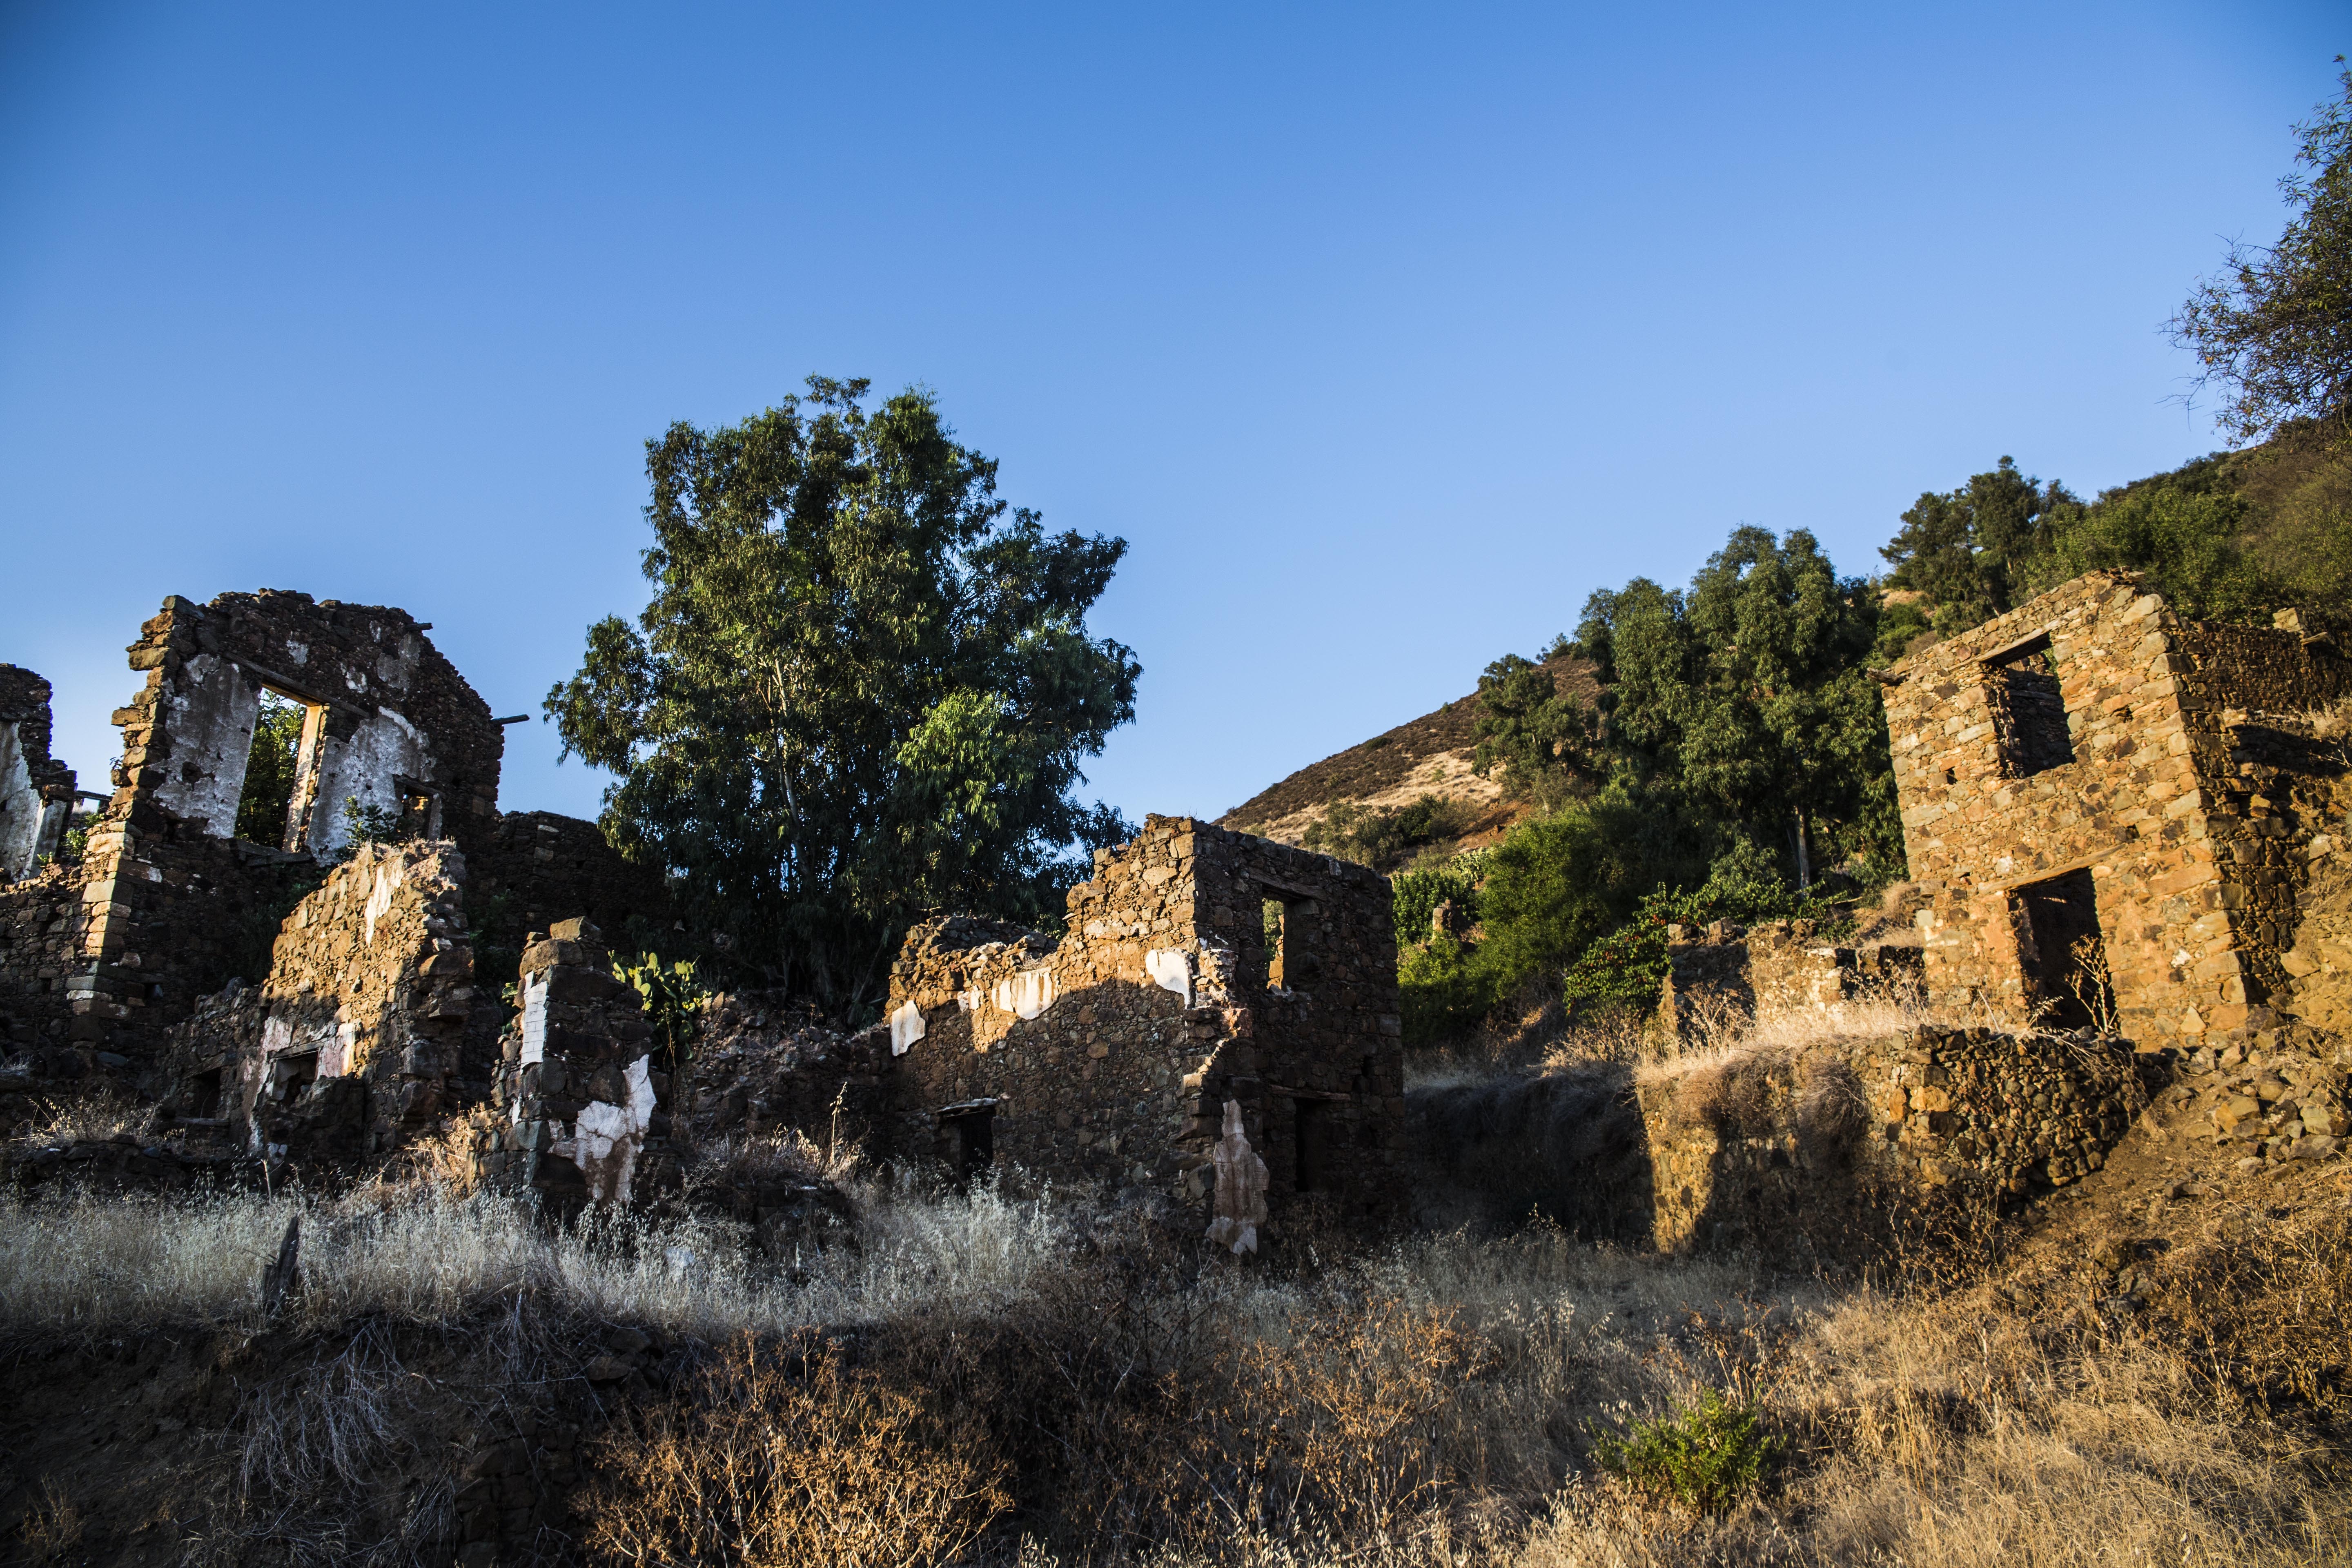
landscape, rock, building, chateau, castle, fortification, terrain, ruins, turkey, natural turkey, landscapes nature, ancient history